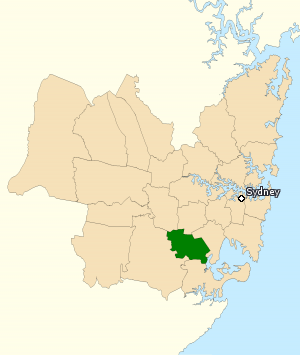
La circonscription de Banks est une circonscription électorale australienne en Nouvelle-Galles du Sud. Elle est située dans la banlieue sud-ouest de Sydney. Elle comprend les quartiers de Padstow, Panania, Peakhurst et Revesby.